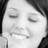
Emotion: happy